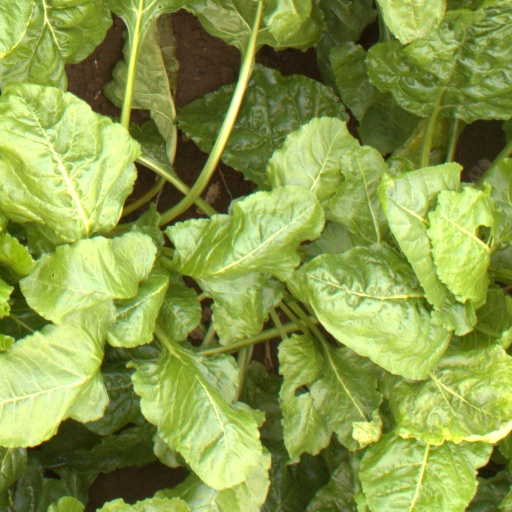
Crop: sugar beet